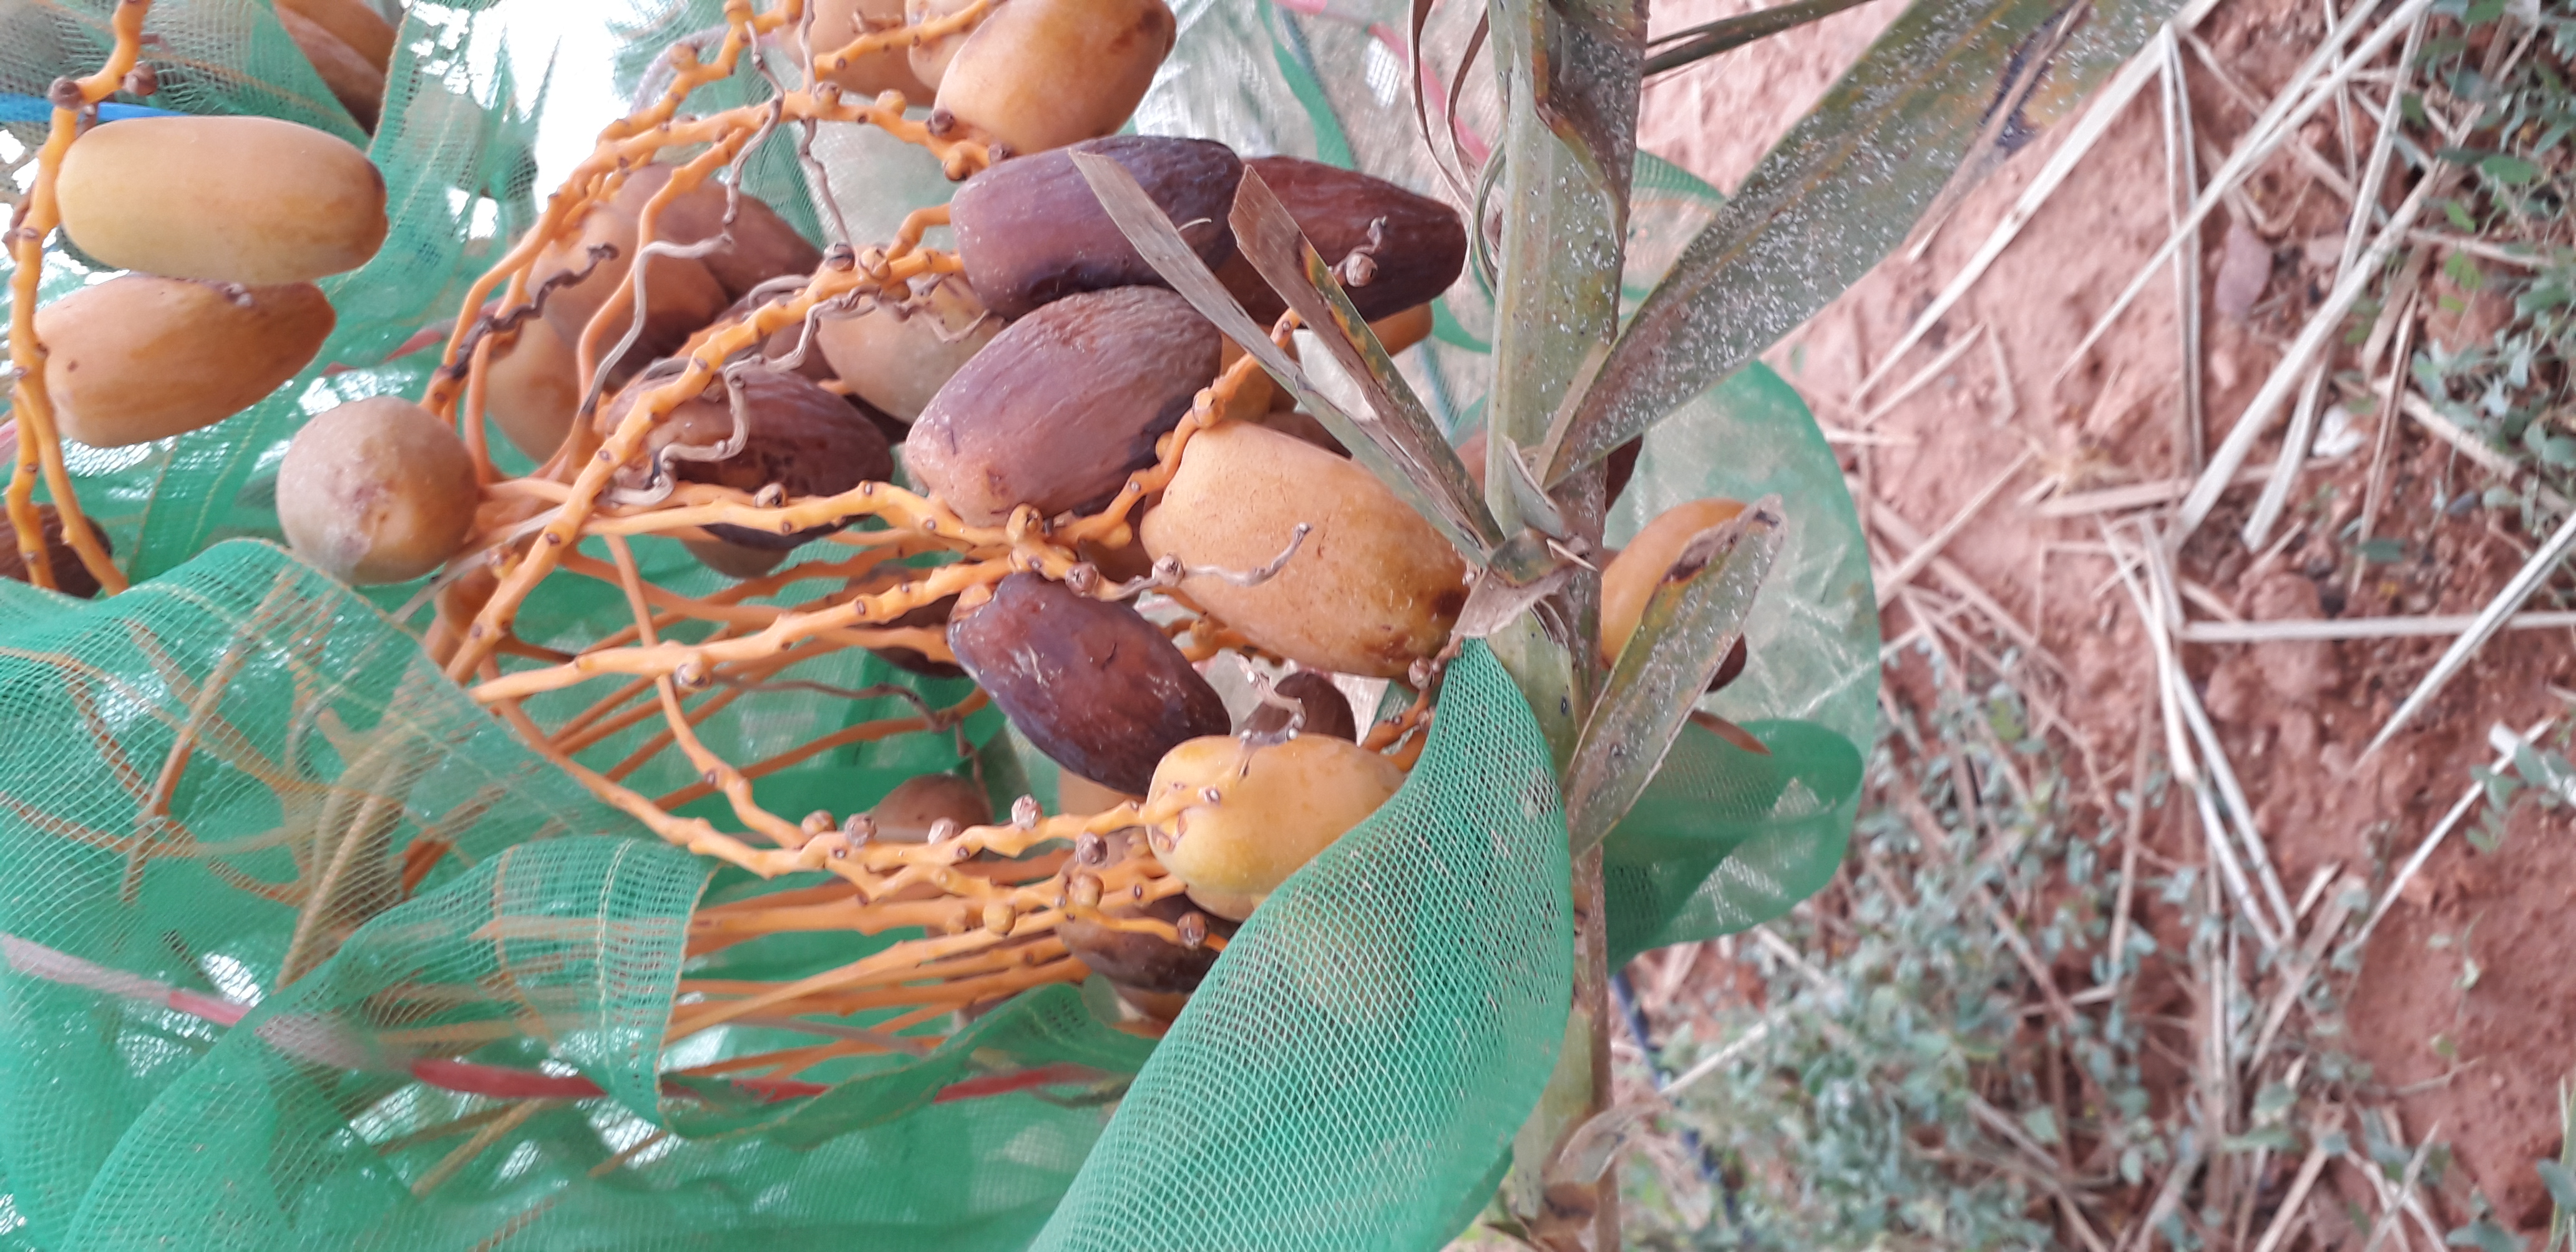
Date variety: Boumajhoul